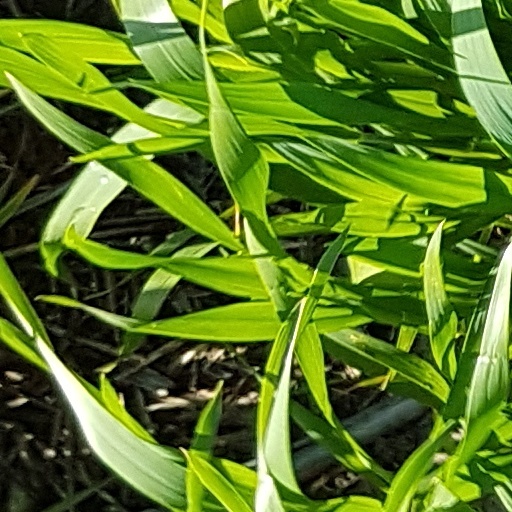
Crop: wheat